Cosmic Boy

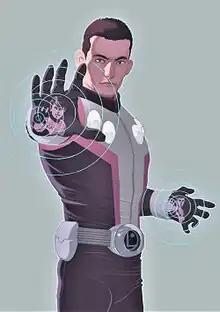
Cover art for "" #3 (February 2009), art by George Pérez.

Cosmic Boy (Rokk Krinn) is a superhero appearing in comics published by DC Comics. He is from the 31st century, and is a founding member and original leader of the Legion of Super-Heroes.